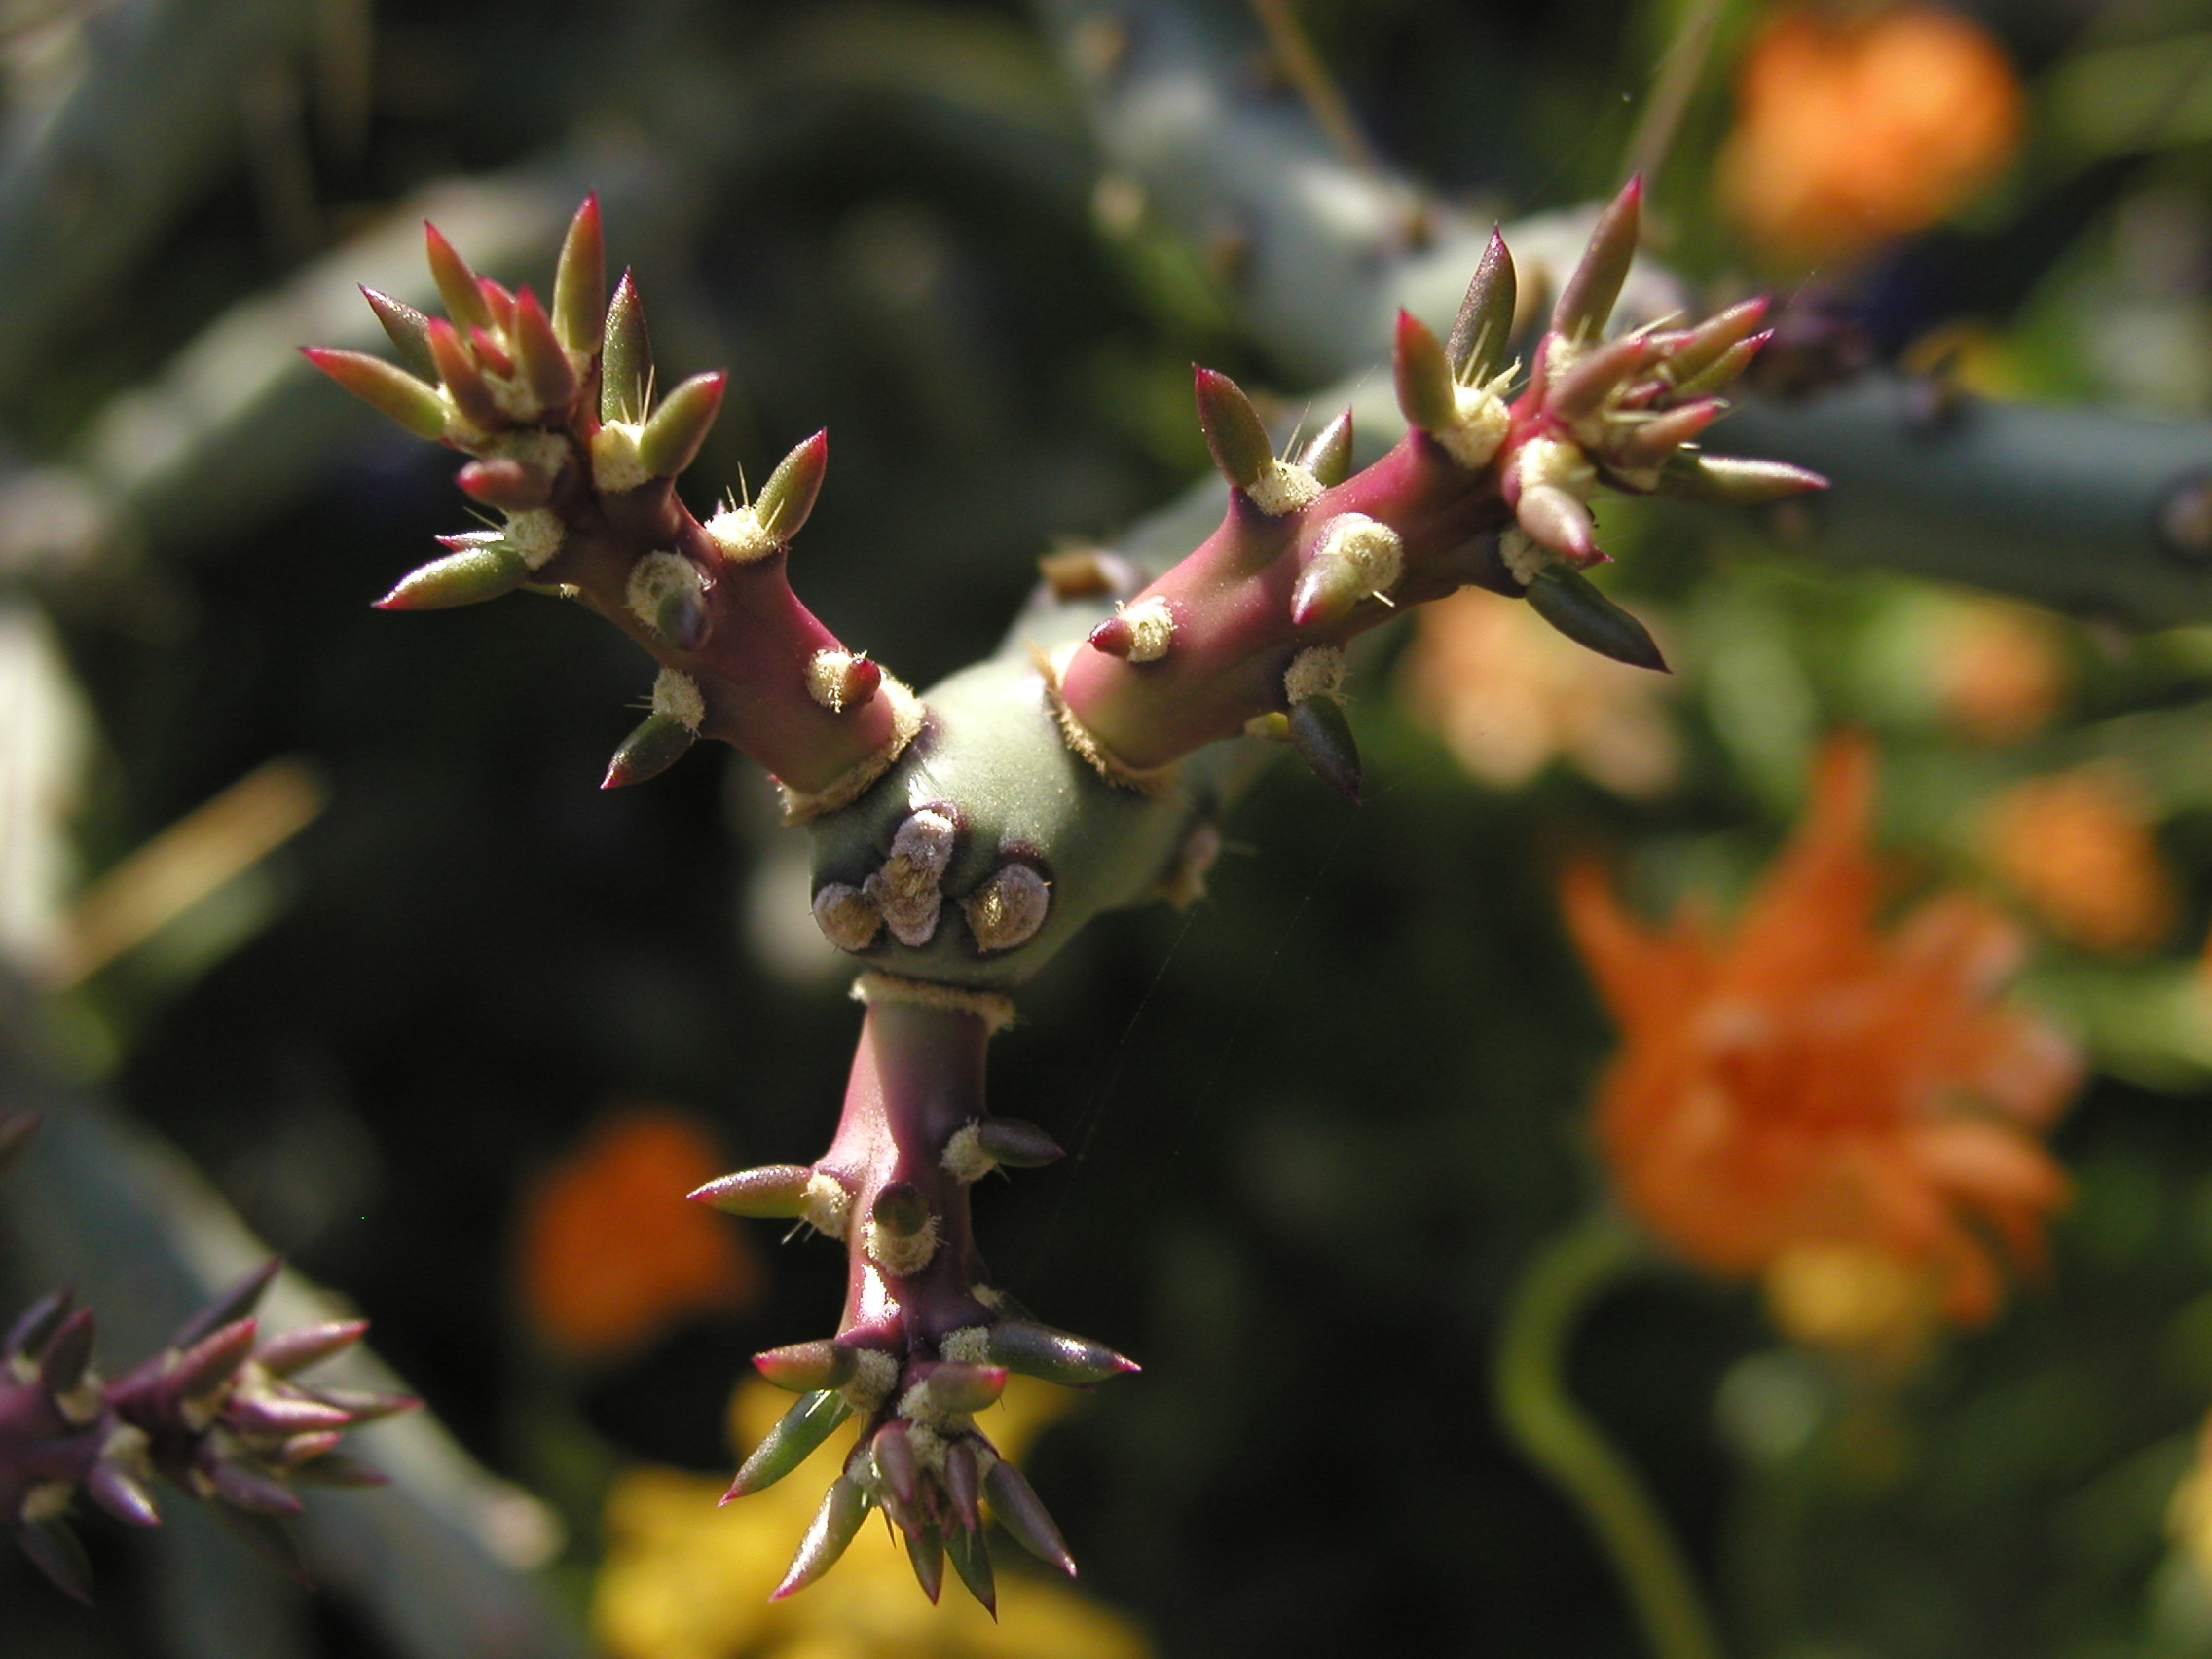
nature, branch, blossom, plant, leaf, flower, herb, produce, botany, flora, wildflower, shrub, macro photography, flowering plant, land plant, thorns spines and prickles